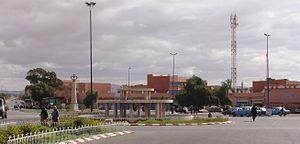
Centre ville
Bouizakarne est une ville du Maroc. Elle est située dans la région de Guelmim-Oued Noun. Amazigh ville.